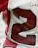
Number: 2